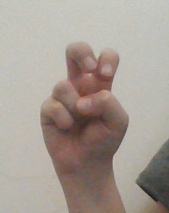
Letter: toot